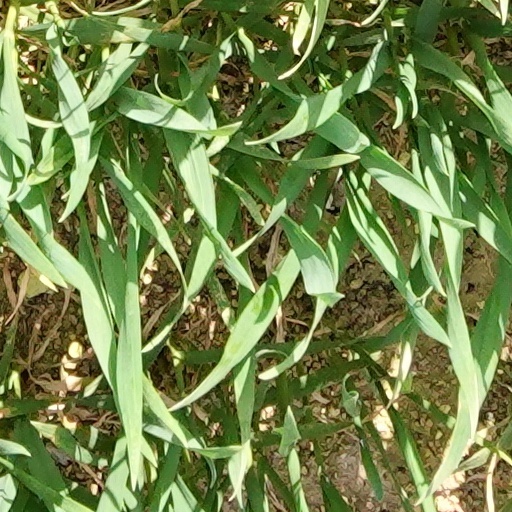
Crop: wheat